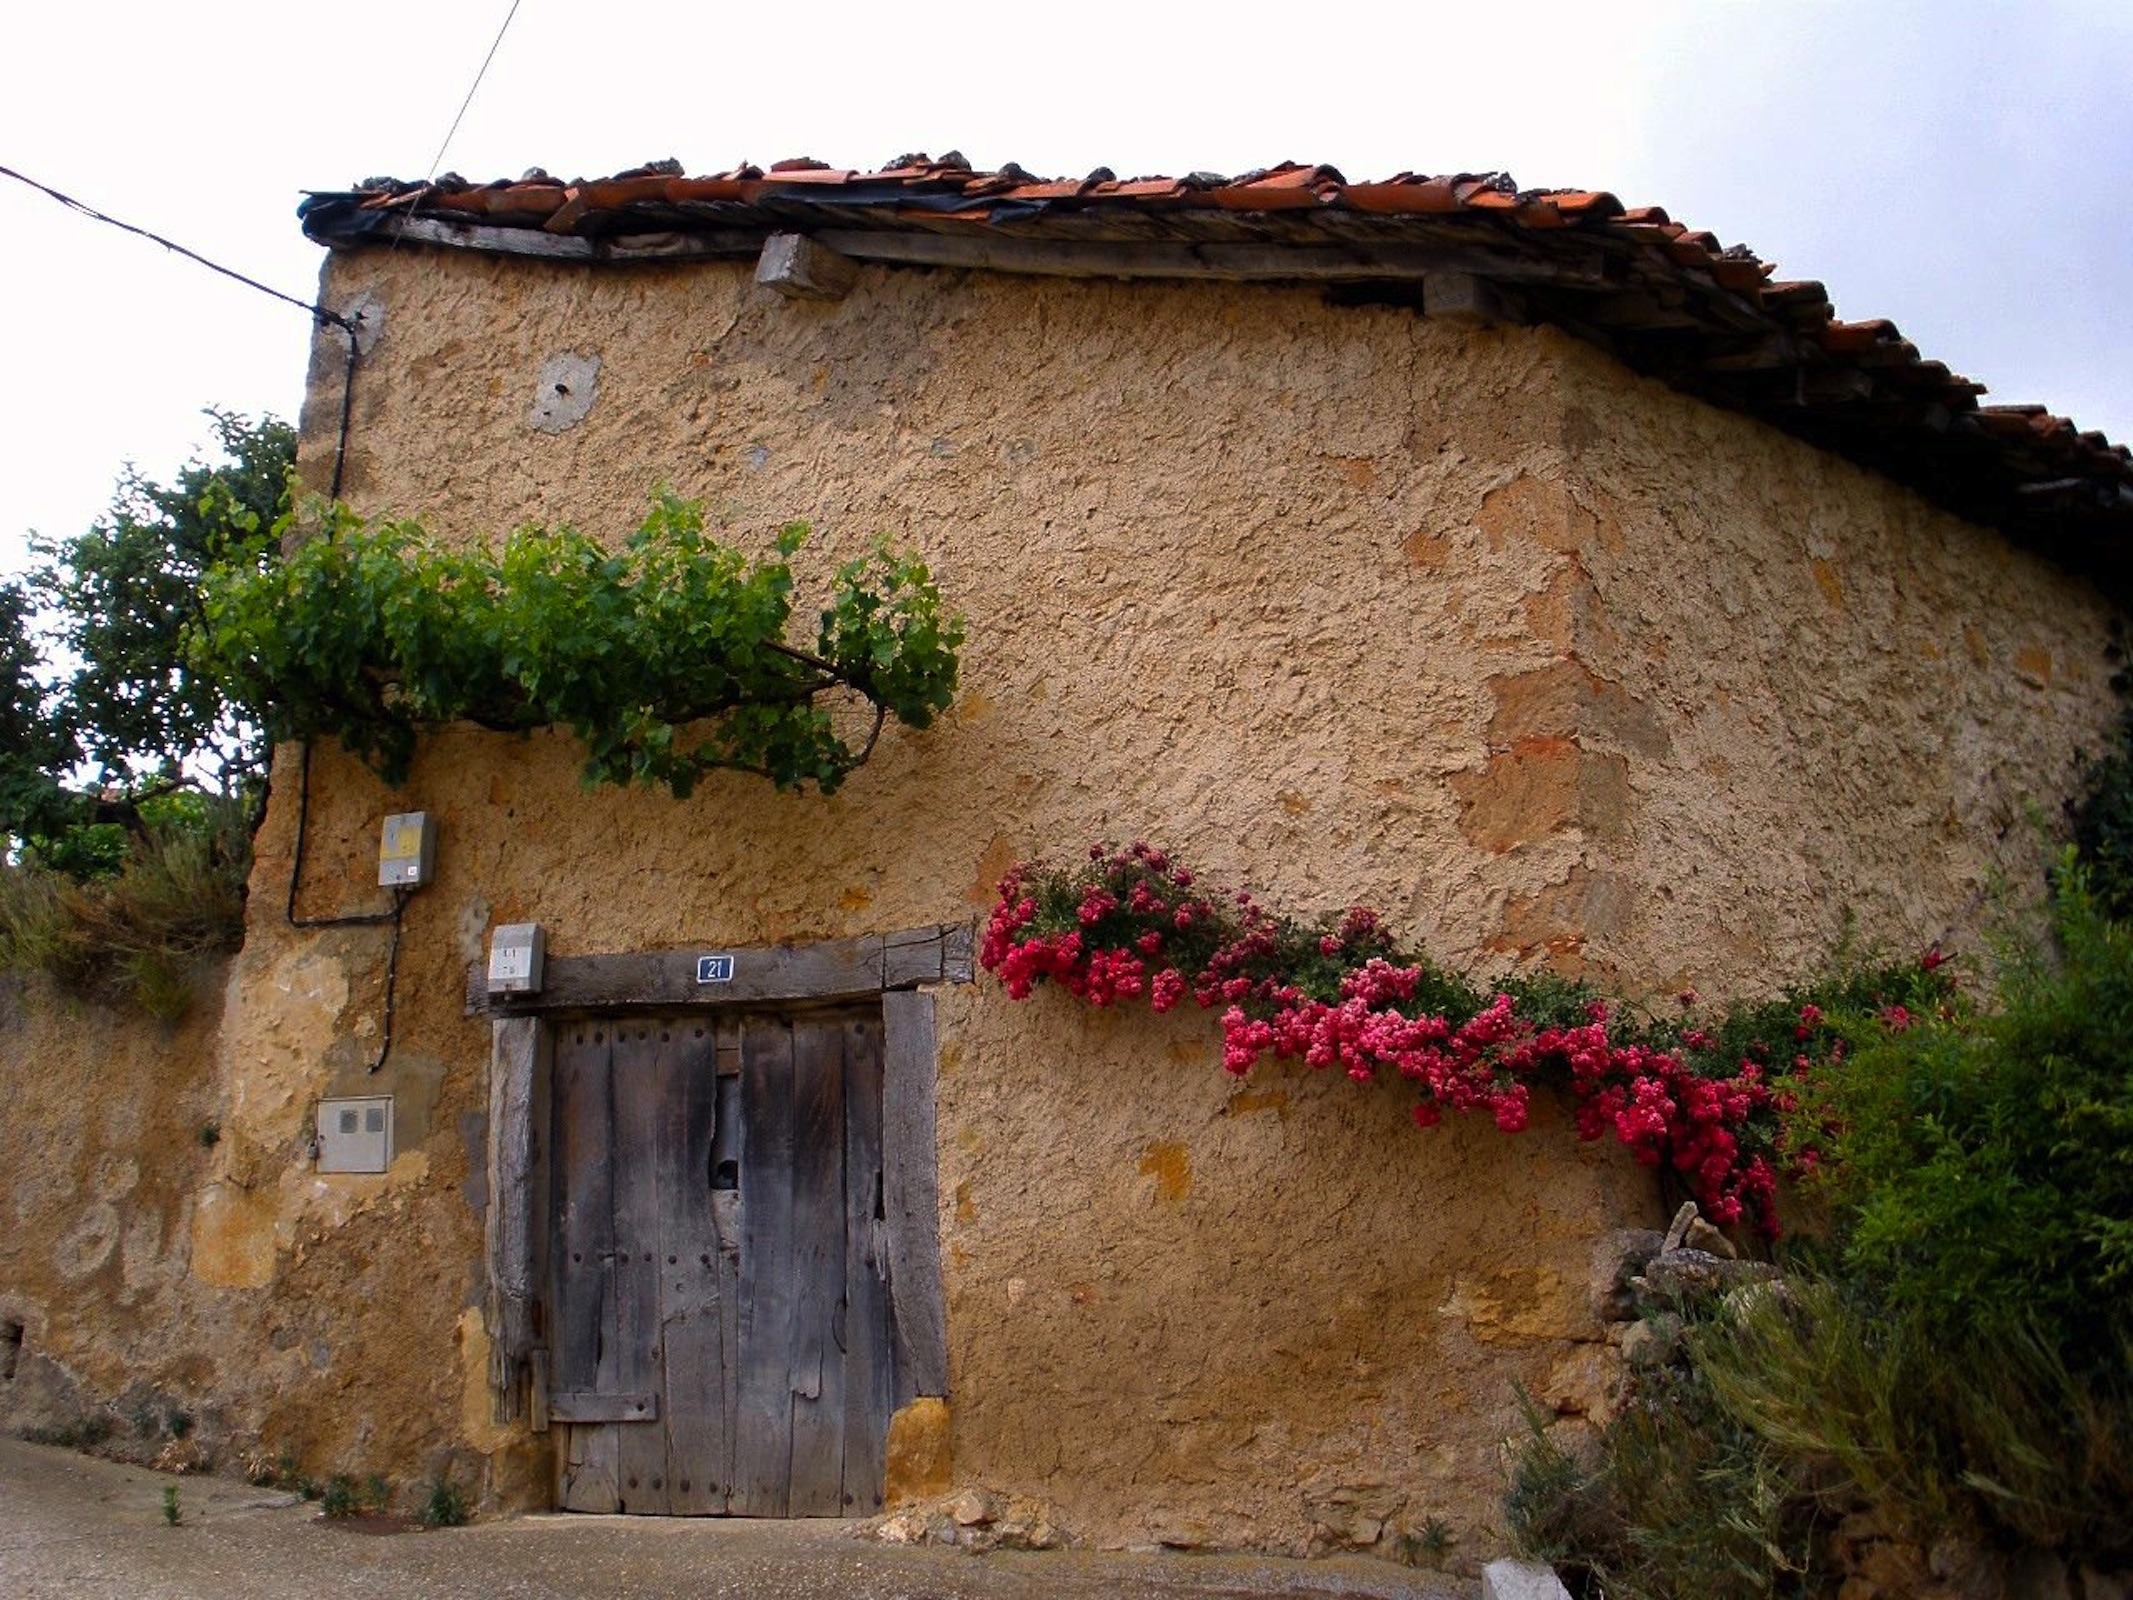
architecture, house, town, building, home, wall, village, castle, fortification, plants, flowers, spain, temple, ruins, monastery, middle ages, rural area, ancient history, alava